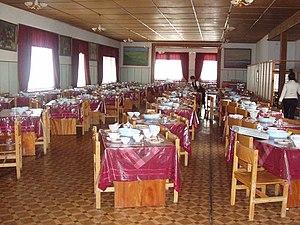
La province de Tchouï est une province ou oblast du Kirghizistan. Son centre administratif est Bichkek, ville à statut spécial, qui est également le principal centre urbain et la capitale du Kirghizistan.